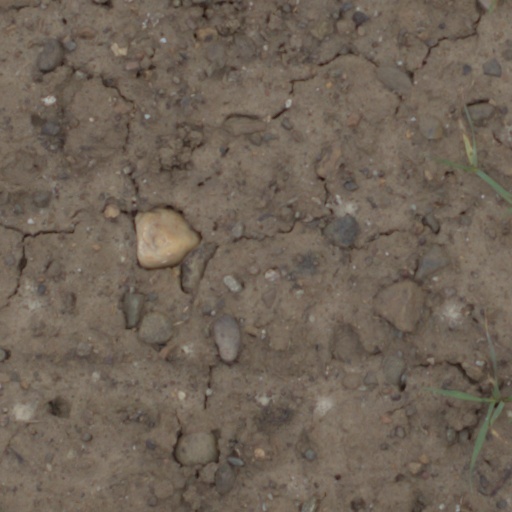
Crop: wheat